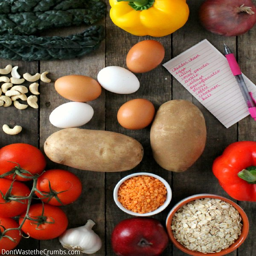
you can feed your family real food on a budget !